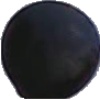
Label: Grape Blue 1